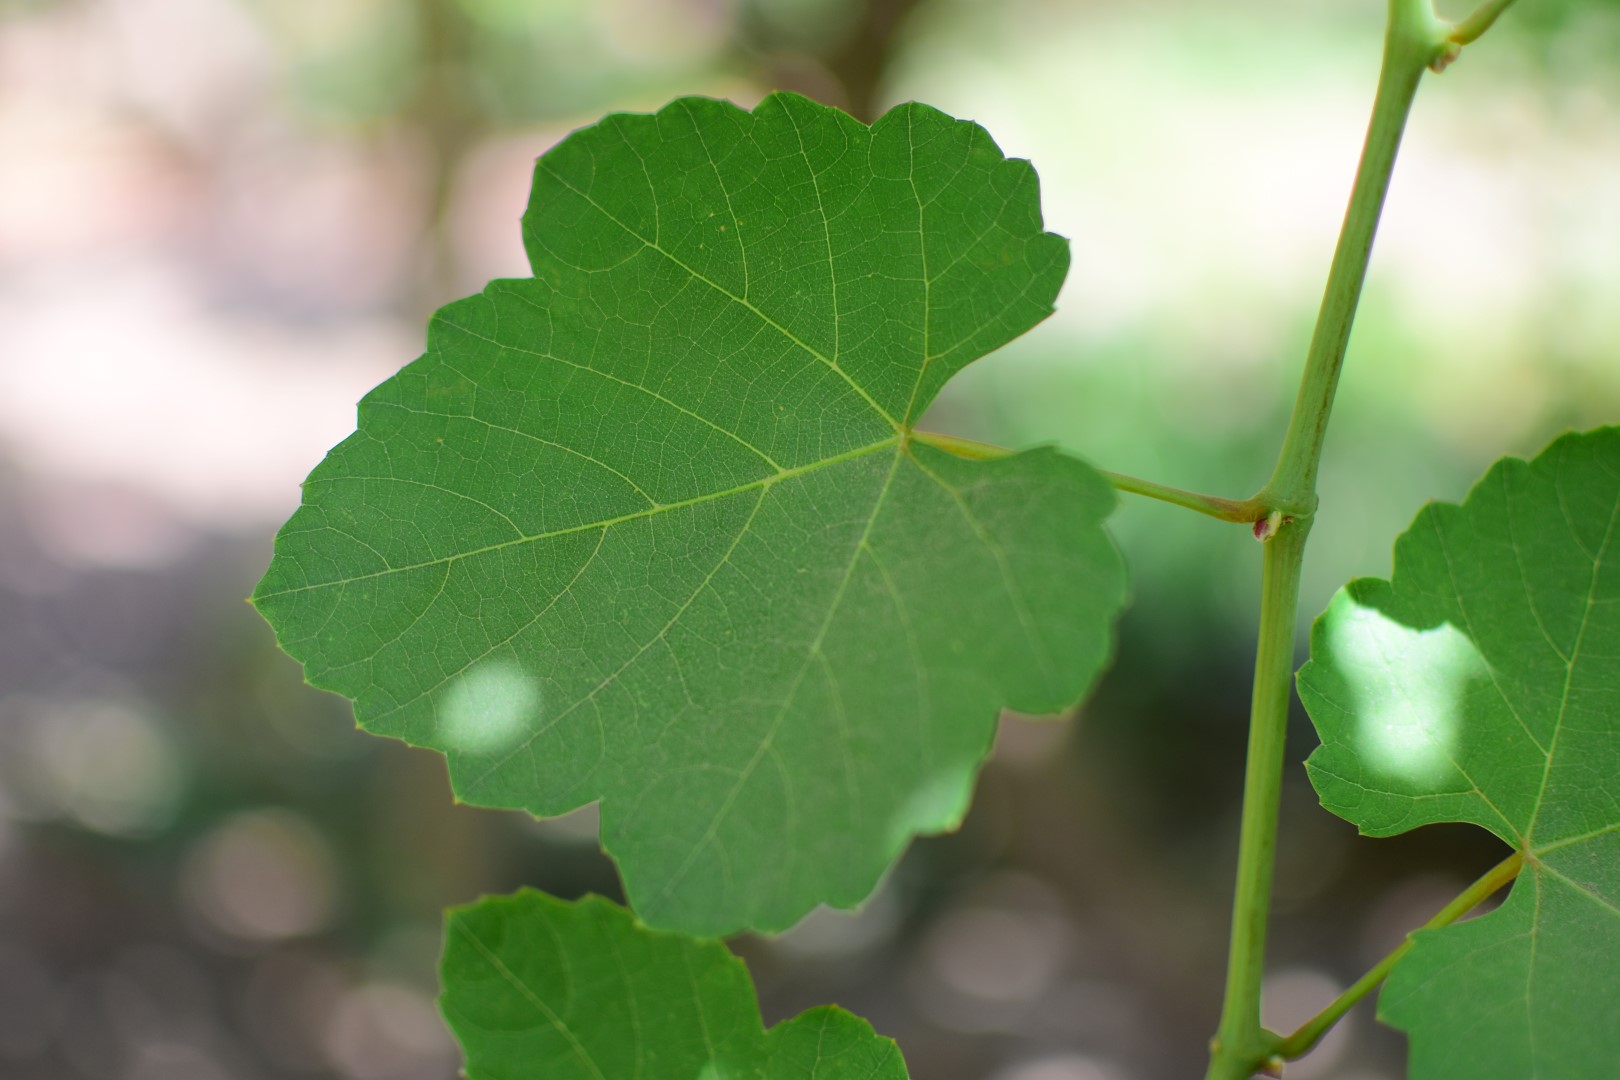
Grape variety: Shdah